Alberto Olmos

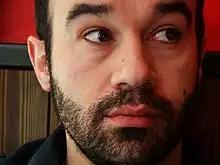
A portrait of Alberto Olmos

Alberto Olmos (born 1975) is a Spanish writer. Born in Segovia, he studied journalism. He published a total of eight novels to date; his debut novel "A bordo del naufragio" was nominated for the Premio Herralde. Other notable works include "Trenes hacia Tokio", "El Estatus" and "Ejército enemigo".